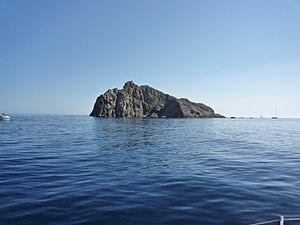
L'ilot de la Gabinière, spot de plongée célèbre à Port Cros
Le tourisme dans le Var est l'une des activités économiques les plus importantes du département. Son histoire, débute aux environs de 1760, à Hyères, ville devenant une station hivernale de renom auprès des anglais grâce à son climat méditerranéen relativement doux. Attirés par cette environnement très agréable, de nombreuses autres personnalités y séjournent ou s'y fixent telles que le futur roi d'Angleterre Georges IV, les écrivains Alexandre Dumas et Robert Louis Stevenson, l'historien Augustin Thierry, le poète Alphonse de Lamartine, ou encore l'académicien Paul Bourget. Ainsi, les premiers touristes du département du Var sont à la recherche d’un tourisme climatique, complété par des cures thermales, pratique déjà ancienne demeurant en vogue. Dès le début du XIXᵉ siècle, la pratique des bains de mer commence à se développer en France sous l’impulsion de l’aristocratie européenne et du monde des arts et des lettres, n'hésitant pas de prendre leurs quartiers d'été au bord des villes littorales et de Méditerranée.
L'îlot de la Gabinière est un des îlots des îles d'Hyères.